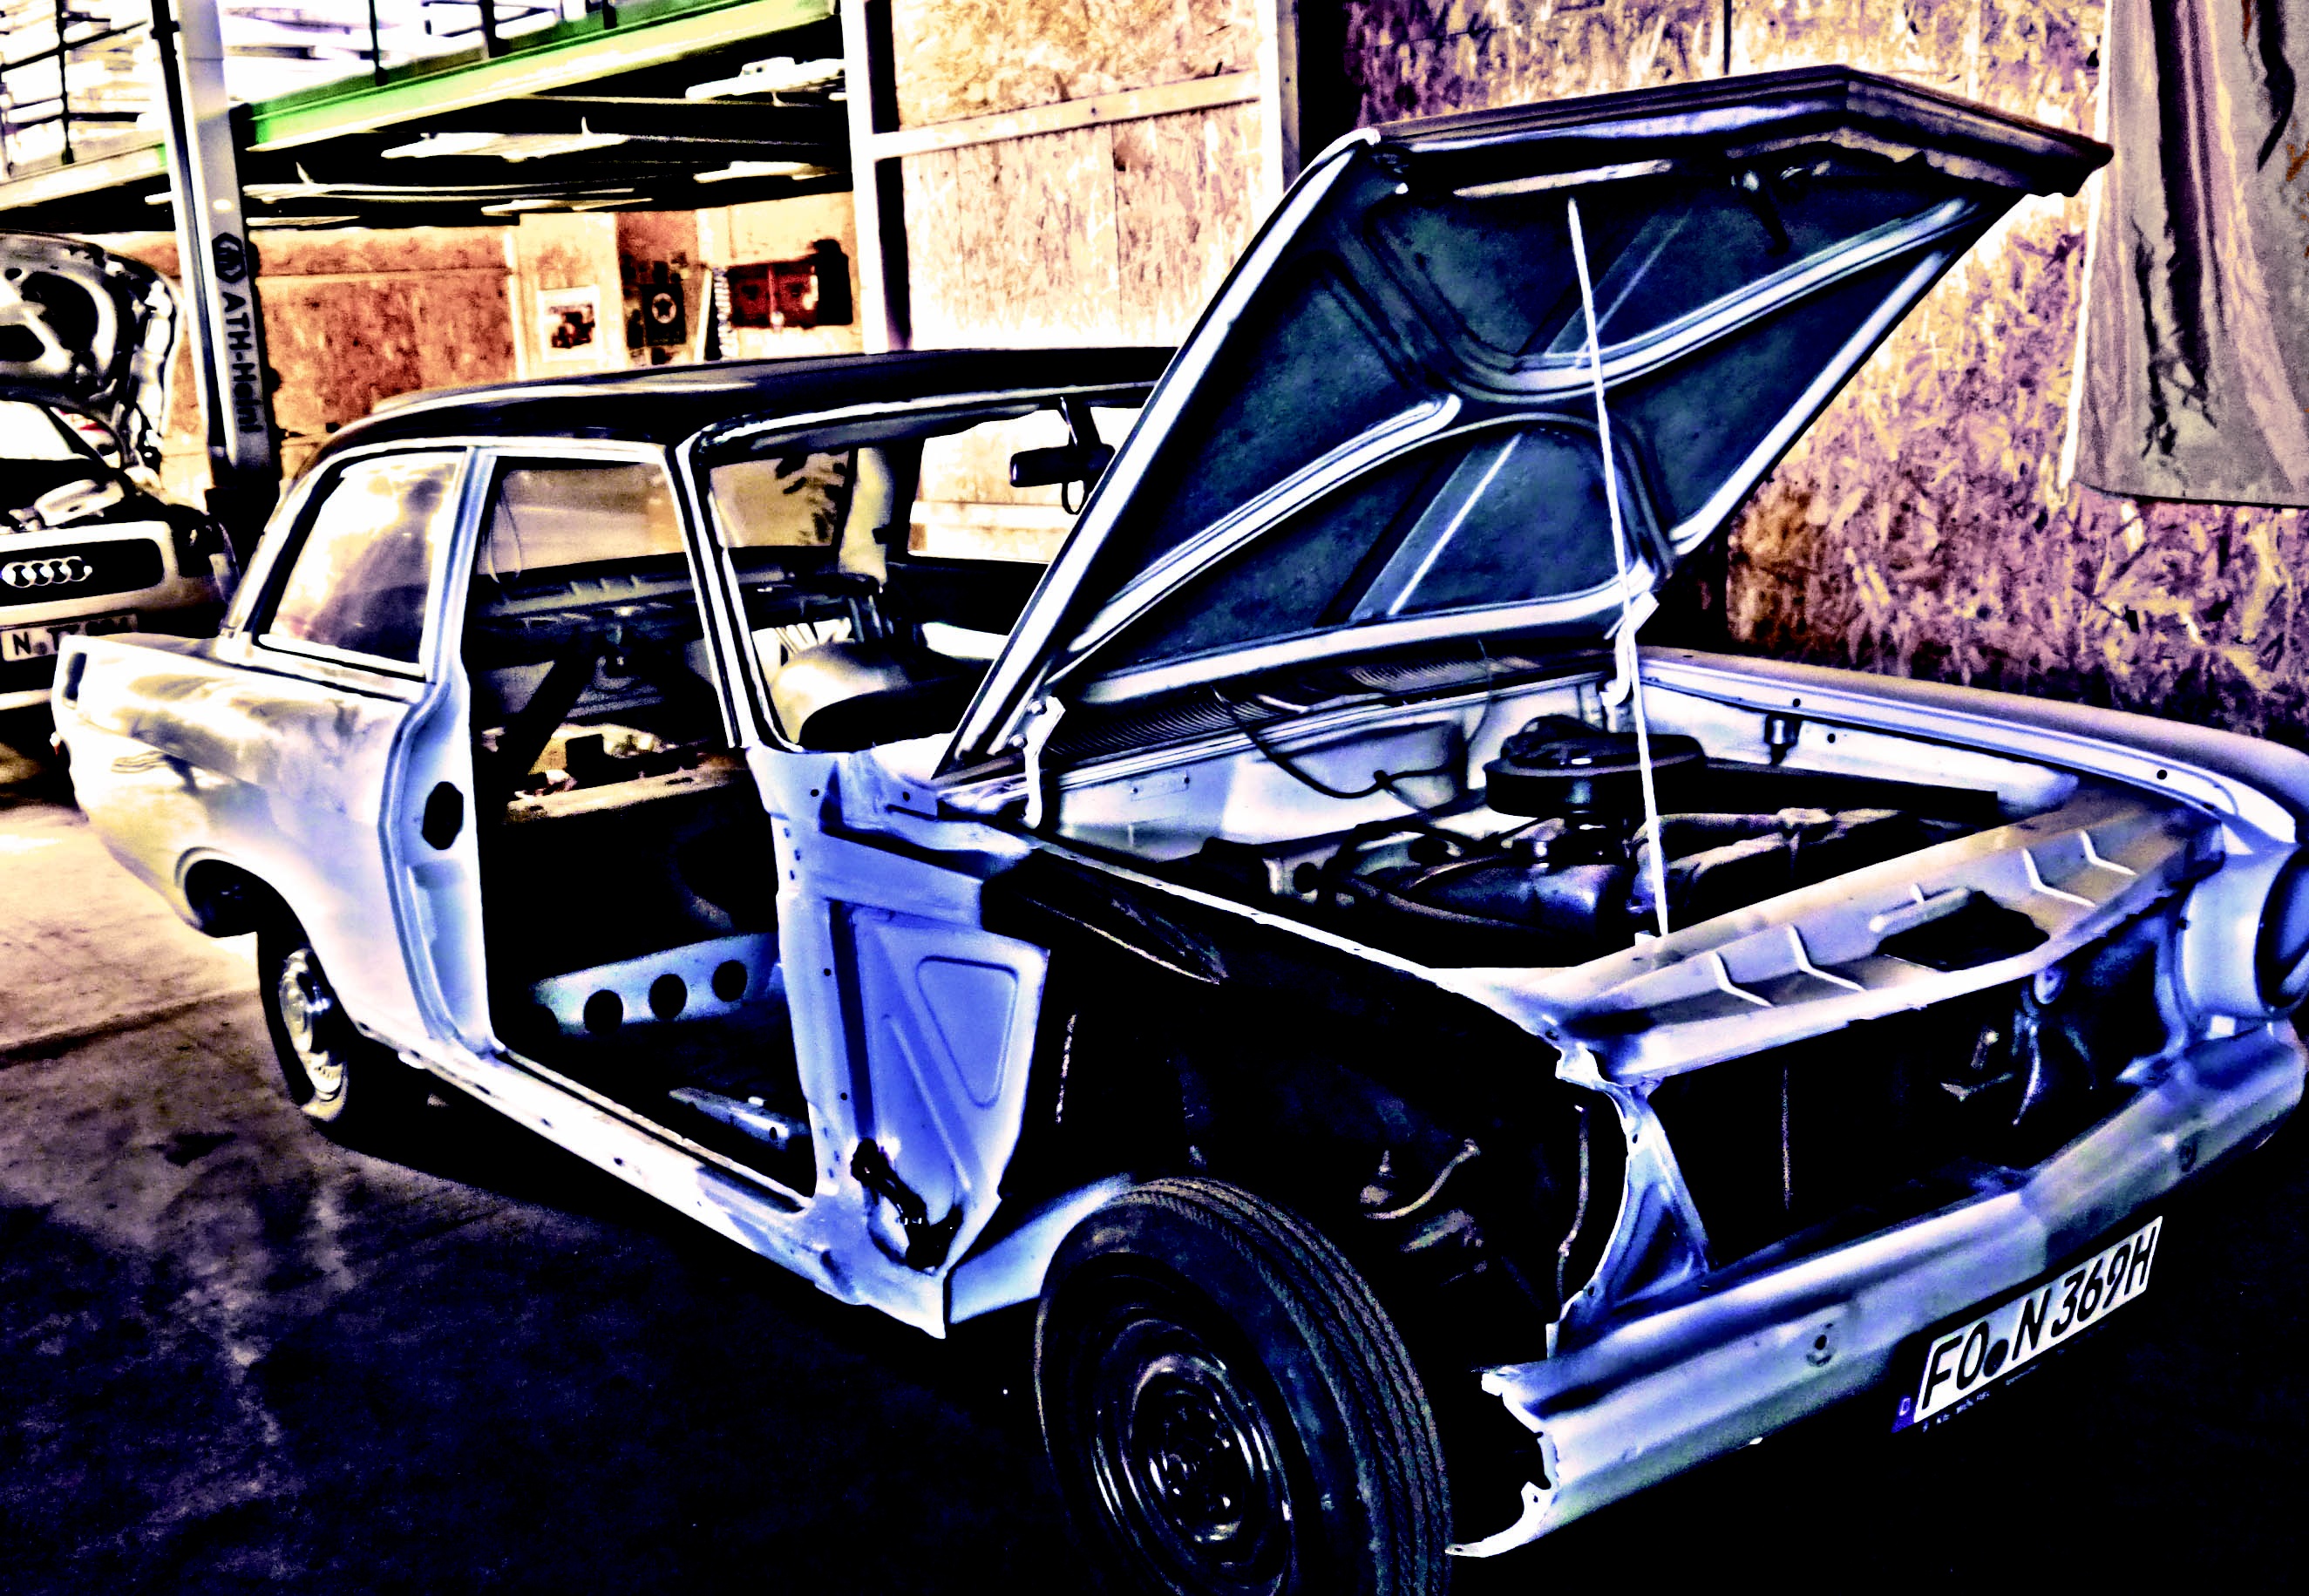
car, workshop, vehicle, auto, sports car, motor vehicle, vintage car, hdr, ford, oldtimer, antique car, land vehicle, automobile make, automotive exterior, automotive design, luxury vehicle, family car, dirt track racing, custom car, opel record